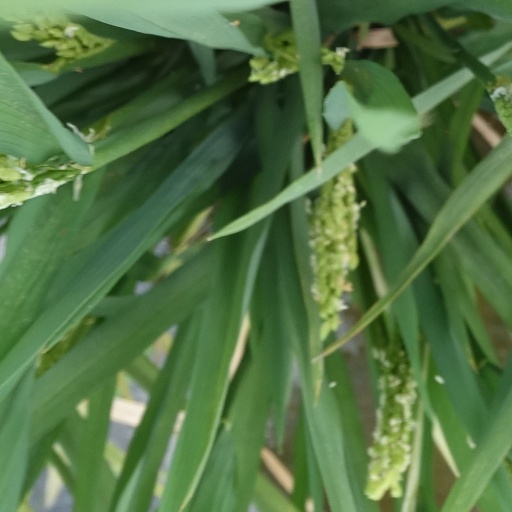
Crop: rice